2021 24 Hours of Le Mans

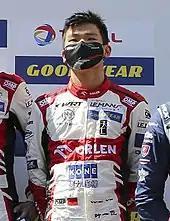
Yifei Ye began the final lap in LMP2 leading for Team WRT's No. 41 crew before a broken throttle sensor prevented him and his co-drivers from completing the final lap and achieving class victory.

With eight hours remaining, one of Toyota's electronic systems engineers noticed a problem with their two cars on the telemetry fuel pressure trace system. The fuel pump filters at the tank's bottom began clogging with mix of grease from the fuel nozzle connectors and polyurethane particles from a collapsing inner fuel bladder inside the tank's fuel cell. The bladder's inner walls rubbed against each other to produce the particles when fuel levels decreased and a small vacuum which collapsed the tank. The problem was traced to the bowsers storing fuel in the pit lane being contaminated with aluminium oxide particles. The team's stints were incrementally reduced from the normal 13 laps just before two-thirds race distance. Lead systems engineer Dominique Gardener thought of a procedure for drivers to press a button on the steering wheel while braking and accelerating in and out of corners that activated a system embedded in the vehicle's electronic system that deactivated and reactivated the fuel pumps to manage fuel consumption, and to attempt to produce pressure to clear the filter. Buemi's No. 8 Toyota fell more than three minutes behind Kobayashi's race-leading No. 7 Toyota when he stopped briefly on the straight after Mulsanne corner to reset the car by changing multiple gear settings. The No. 52 Ferrari suffered a further setback when Bird brought the car to the garage for right-front bodywork repairs, the result of a front-right puncture that left debris on the circuit.